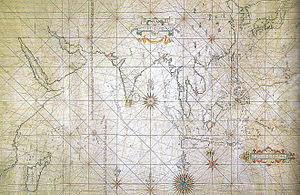
Les relations entre le Japon et la Thaïlande s'étendent sur une période allant du XVIIᵉ siècle à aujourd'hui. Les contacts ont commencé très tôt avec le commerce des navires japonais et l'installation de communautés de Japonais sur le sol siamois, interrompus seulement par l'application de la période d'isolement du Japon. Les contacts ont repris au XIXᵉ siècle et se sont si développés que le Japon est aujourd'hui l'un des premiers partenaires économiques de la Thaïlande. Les deux pays partagent le fait de n'avoir jamais été colonisés.